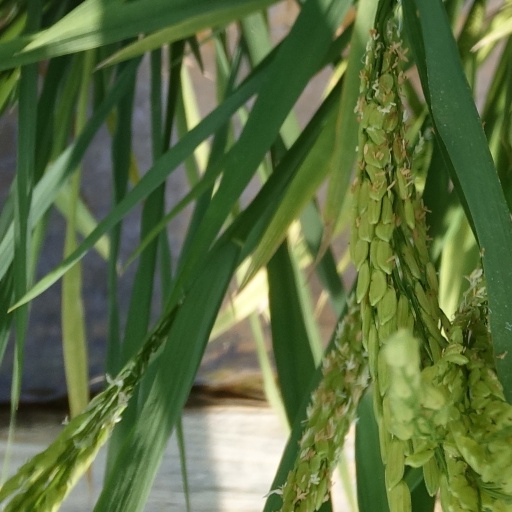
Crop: rice